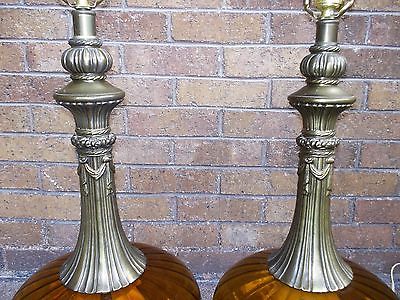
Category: lamp